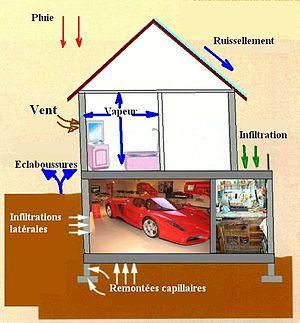
Schéma de l'action de l'humidité sur une construction.
L’étancheur est celui qui prévoit l’étanchéité d’un ouvrage, les techniques et les matériaux à employer pour prévenir toute infiltration d’eau, d’humidité ou tous autres éléments extérieurs dans une construction.